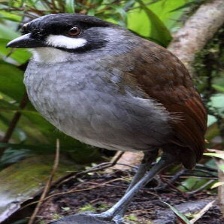
Species: JOCOTOCO ANTPITTA
Scientific name: GRALLARIA RIDGELYI